Sahelian kingdoms

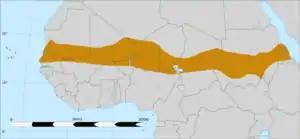
The Sahel forms a belt up to 1,000 km wide, spanning Africa from the Atlantic Ocean to the Red Sea.

The Sahelian kingdoms were a series of centralized kingdoms or empires that were centered on the Sahel, the area of grasslands south of the Sahara, from the 8th century to the 19th. The wealth of the states came from controlling the trade routes across the desert. Their power came from having large pack animals like camels and horses that were fast enough to keep a large empire under central control and were also useful in such kind of battle. All of these empires were also quite decentralized with member cities having a great deal of autonomy.